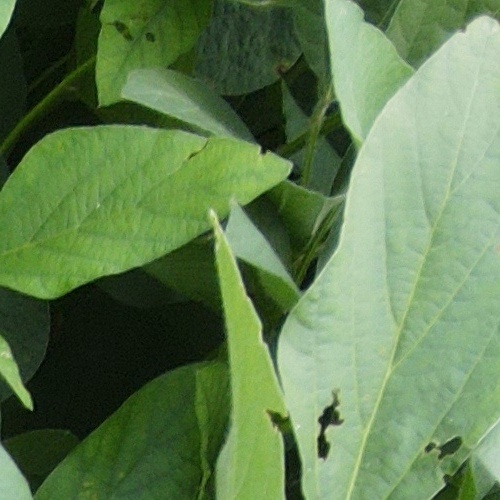
Label: Caterpillar